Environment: lab
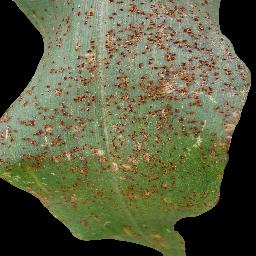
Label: common_rust